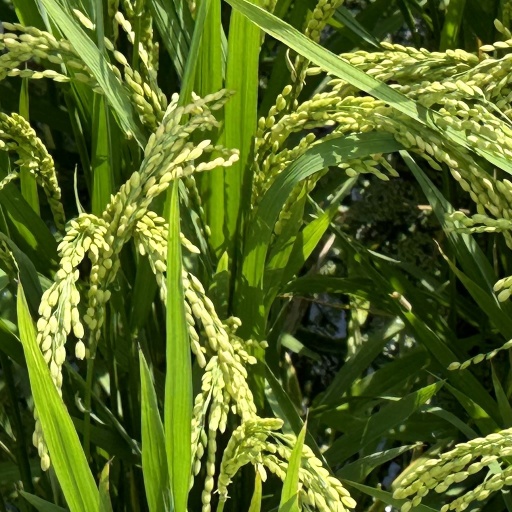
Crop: rice